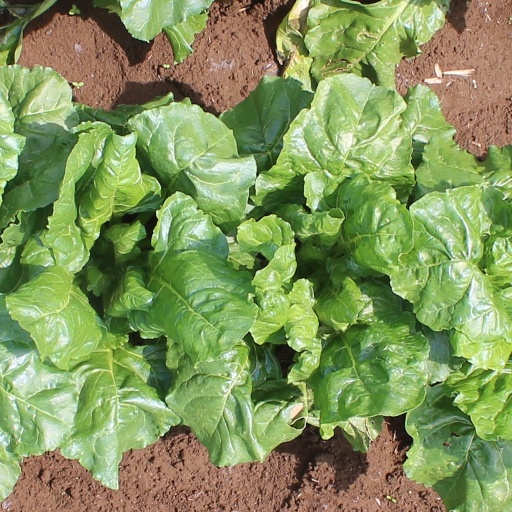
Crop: sugar beet